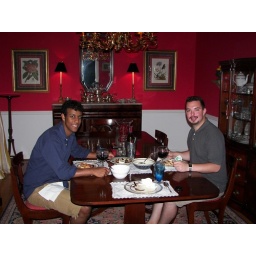
Me & Ryan eating pizza in dining room